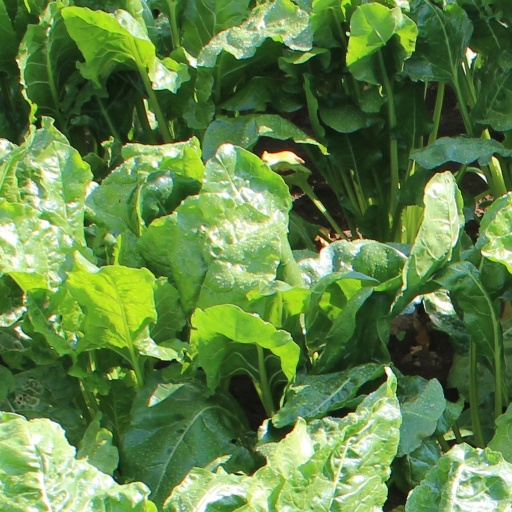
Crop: sugar beet